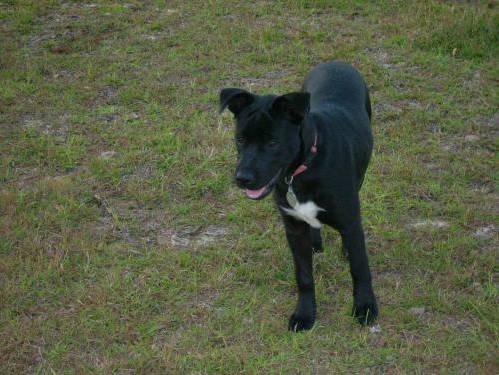
Label: dog